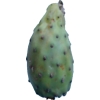
Label: cactus_fruit_green